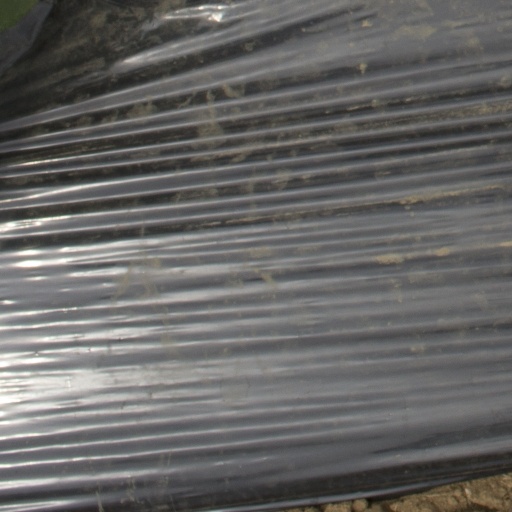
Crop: Jerusalem artichoke